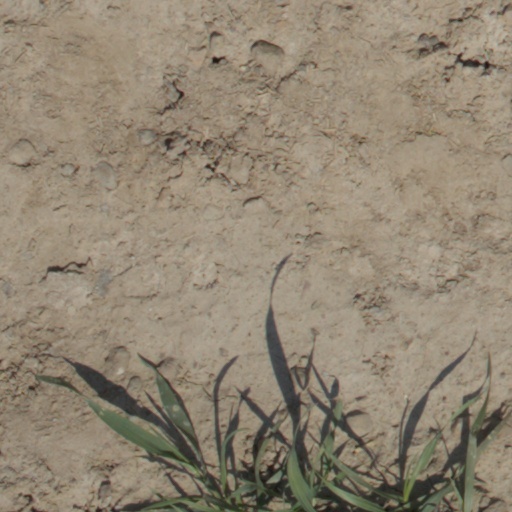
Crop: wheat